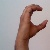
The image shows a hand gesture representing the letter 'C' in Indian Sign Language.